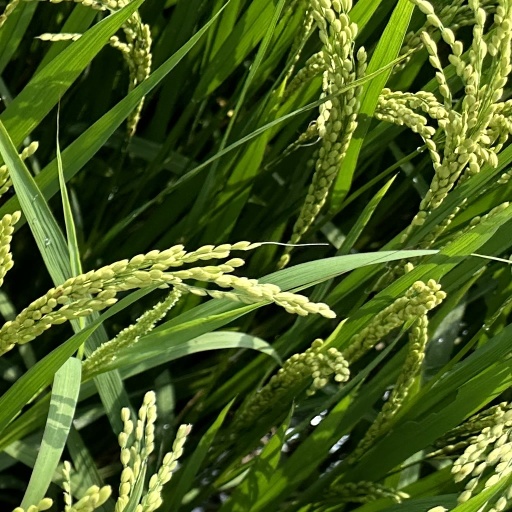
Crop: rice